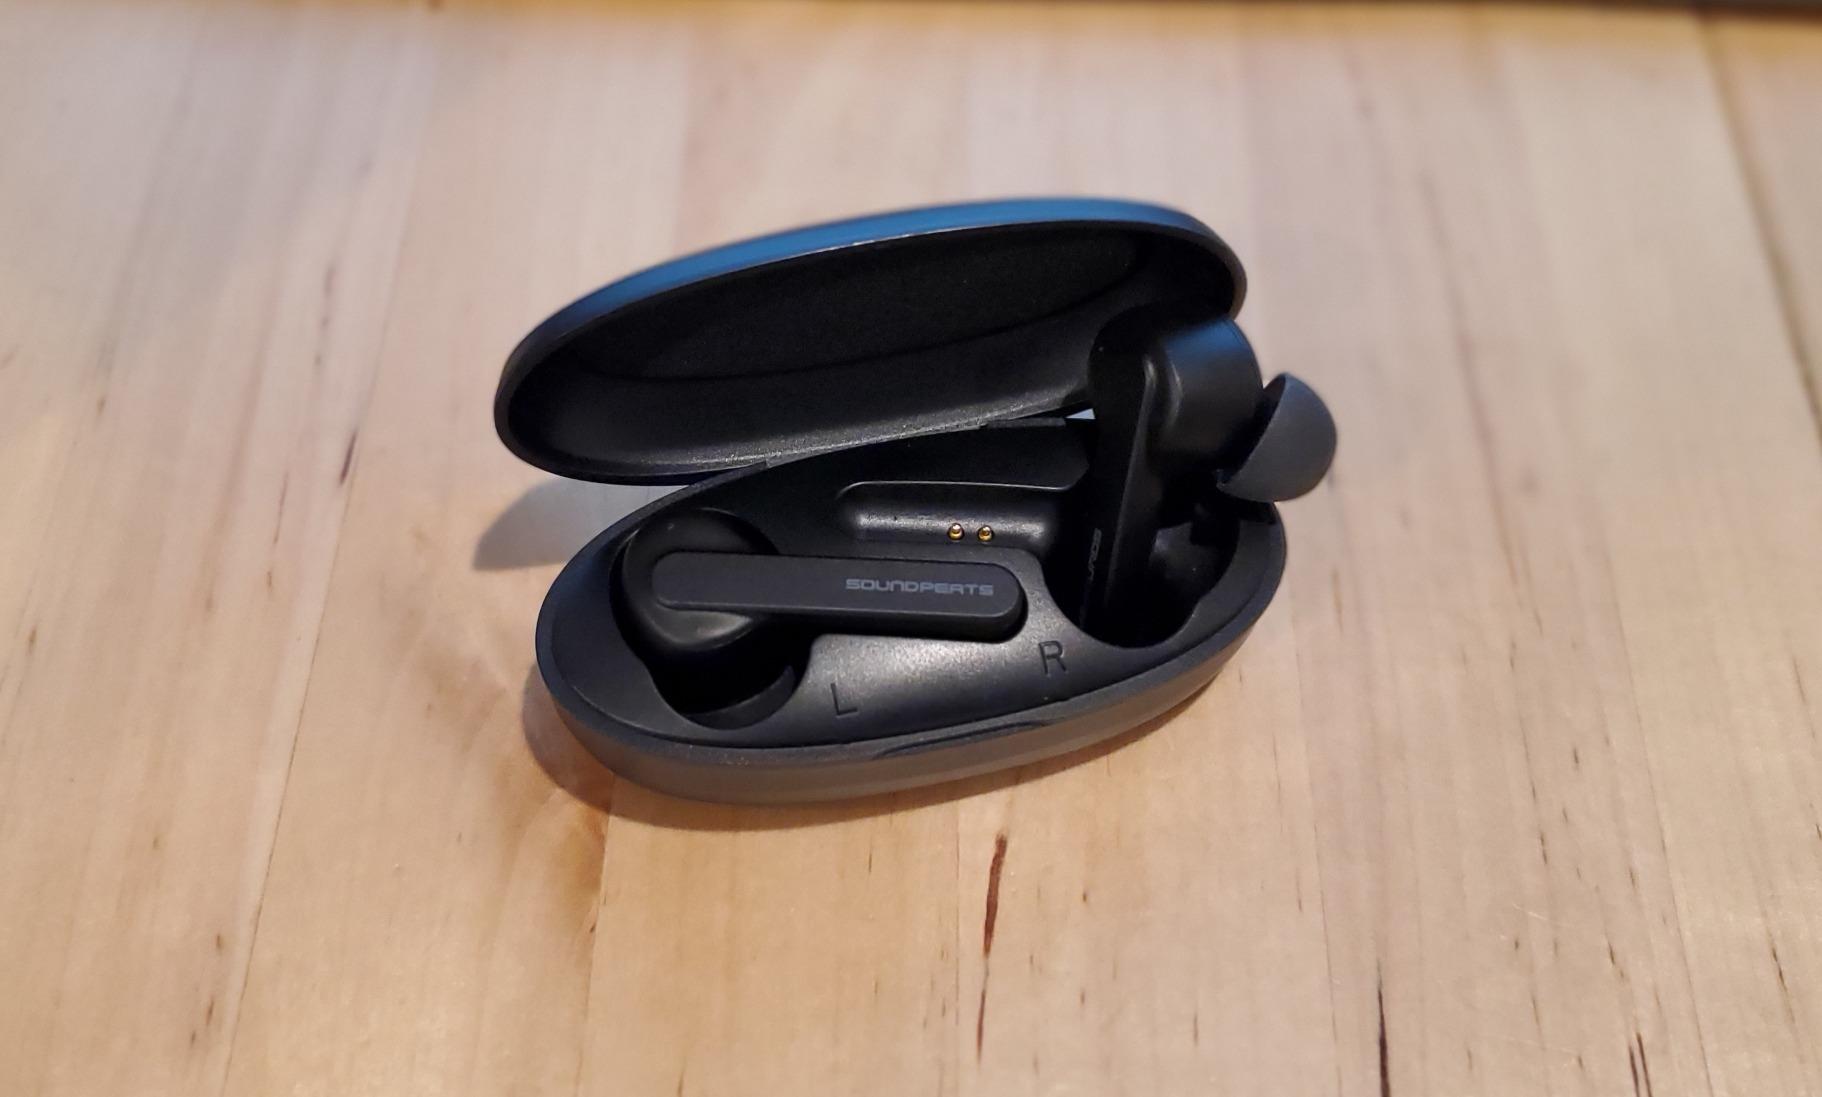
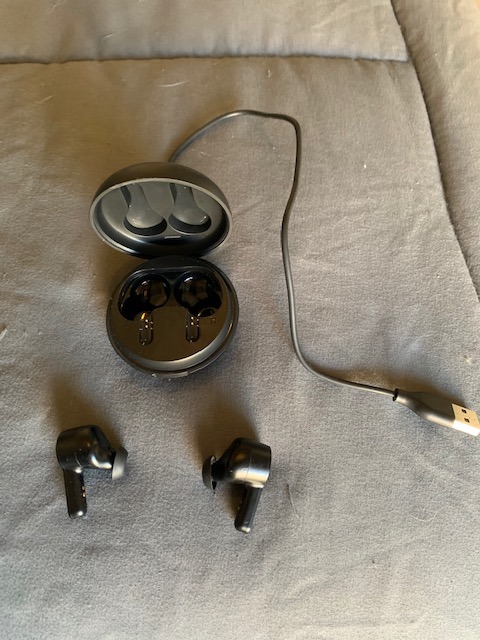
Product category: earbuds
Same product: no